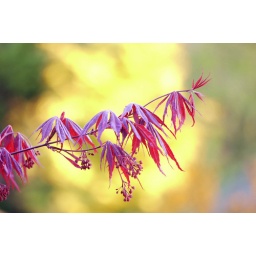
The yellow backdrop is a golden fur tree lit by low evening sunshine.